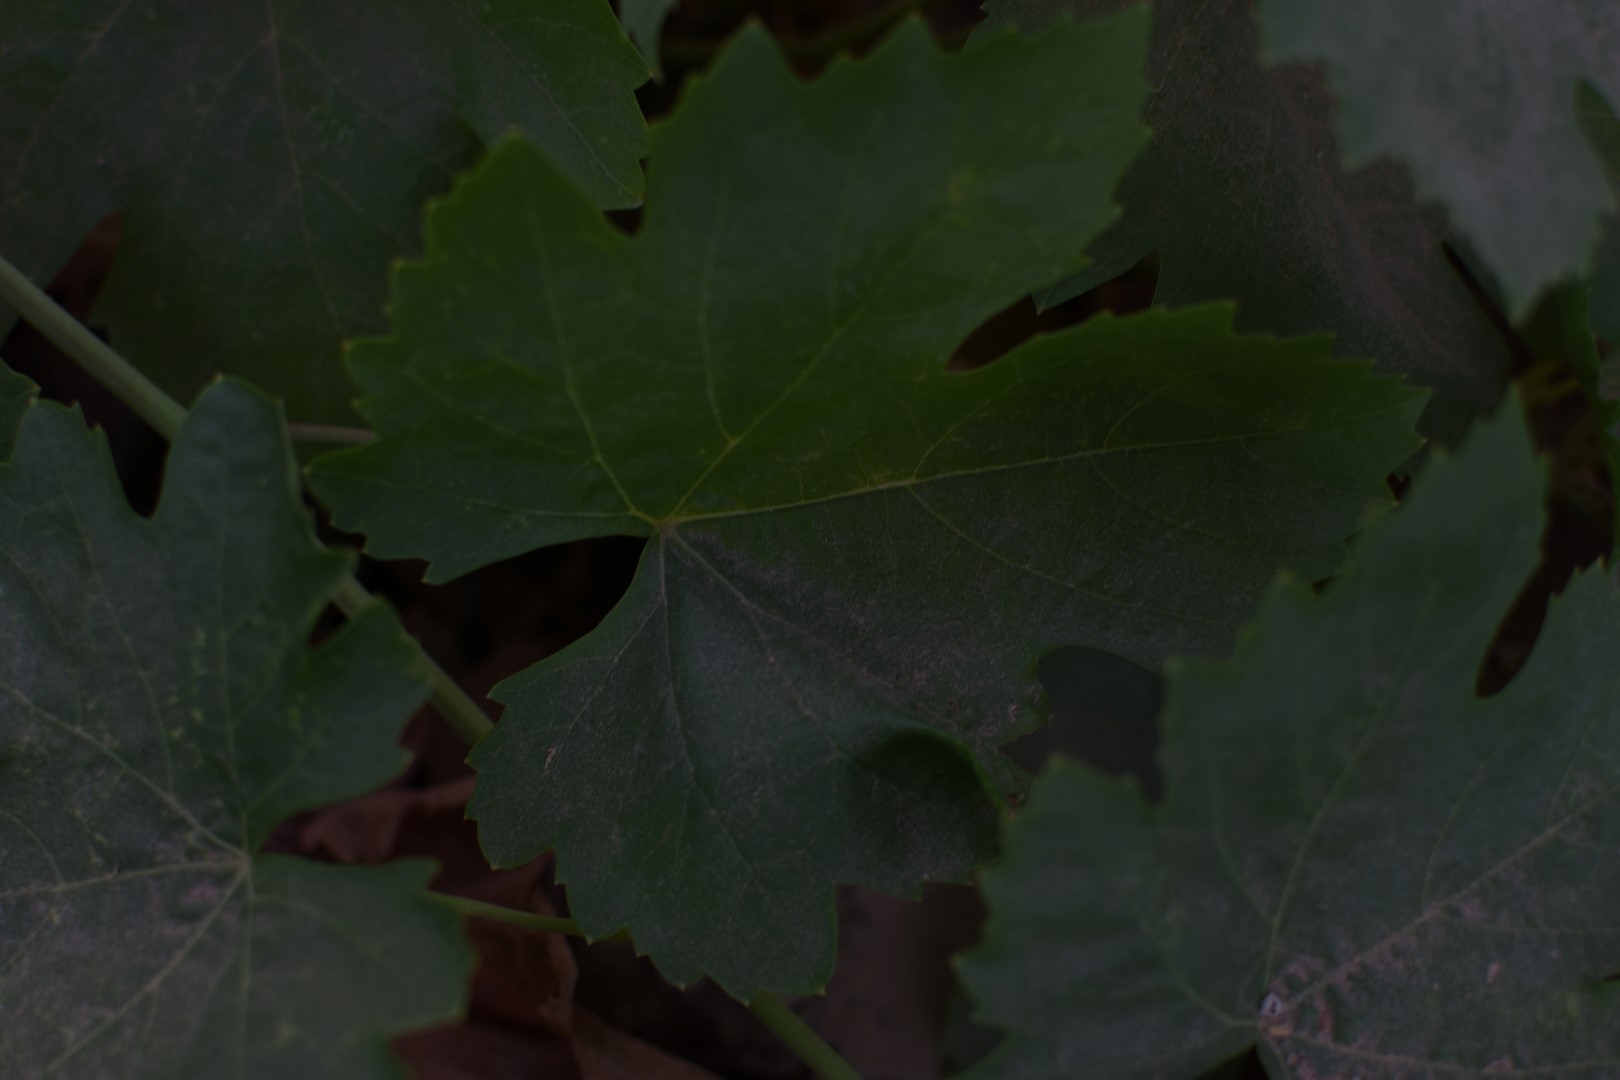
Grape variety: Thompson Seedless